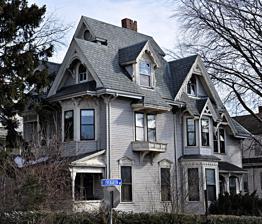
Building: Otis-Wyman House
Country: United States of America
Year built: 1883
Historic house in Massachusetts, United States United States historic place Otis-Wyman House U.S. National Register of Historic Places Show map of Massachusetts Show map of the United States Location Somerville, Massachusetts Coordinates 42°23′31″N 71°5′51″W / 42.39194°N 71.09750°W / 42.39194; -71.09750 Built 1883 Architectural style Queen Anne MPS Somerville MPS NRHP reference No. 89001289 Added to NRHP September 18, 1989 The Otis-Wyman House is a historic house at 67 Thurston Street in Somerville, Massachusetts . This 2 + 1 ⁄ 2 -story wood-frame house, built c. 1883, is a well-preserved example of Queen Anne styling.  It has projecting gable sections, bays, and porches typical of the style, as well as decorative trim elements such as bargeboard, bracketed eaves, and gabled window hoods.  It was originally owned by William R. Otis, a cabinetmaker, and later the residence of Charles B. Wyman, a restaurant owner. The house was listed on the National Register of Historic Places in 1989. The identifying sign on the face of the Otis-Wyman House See also National Register of Historic Places listings in Somerville, Massachusetts References